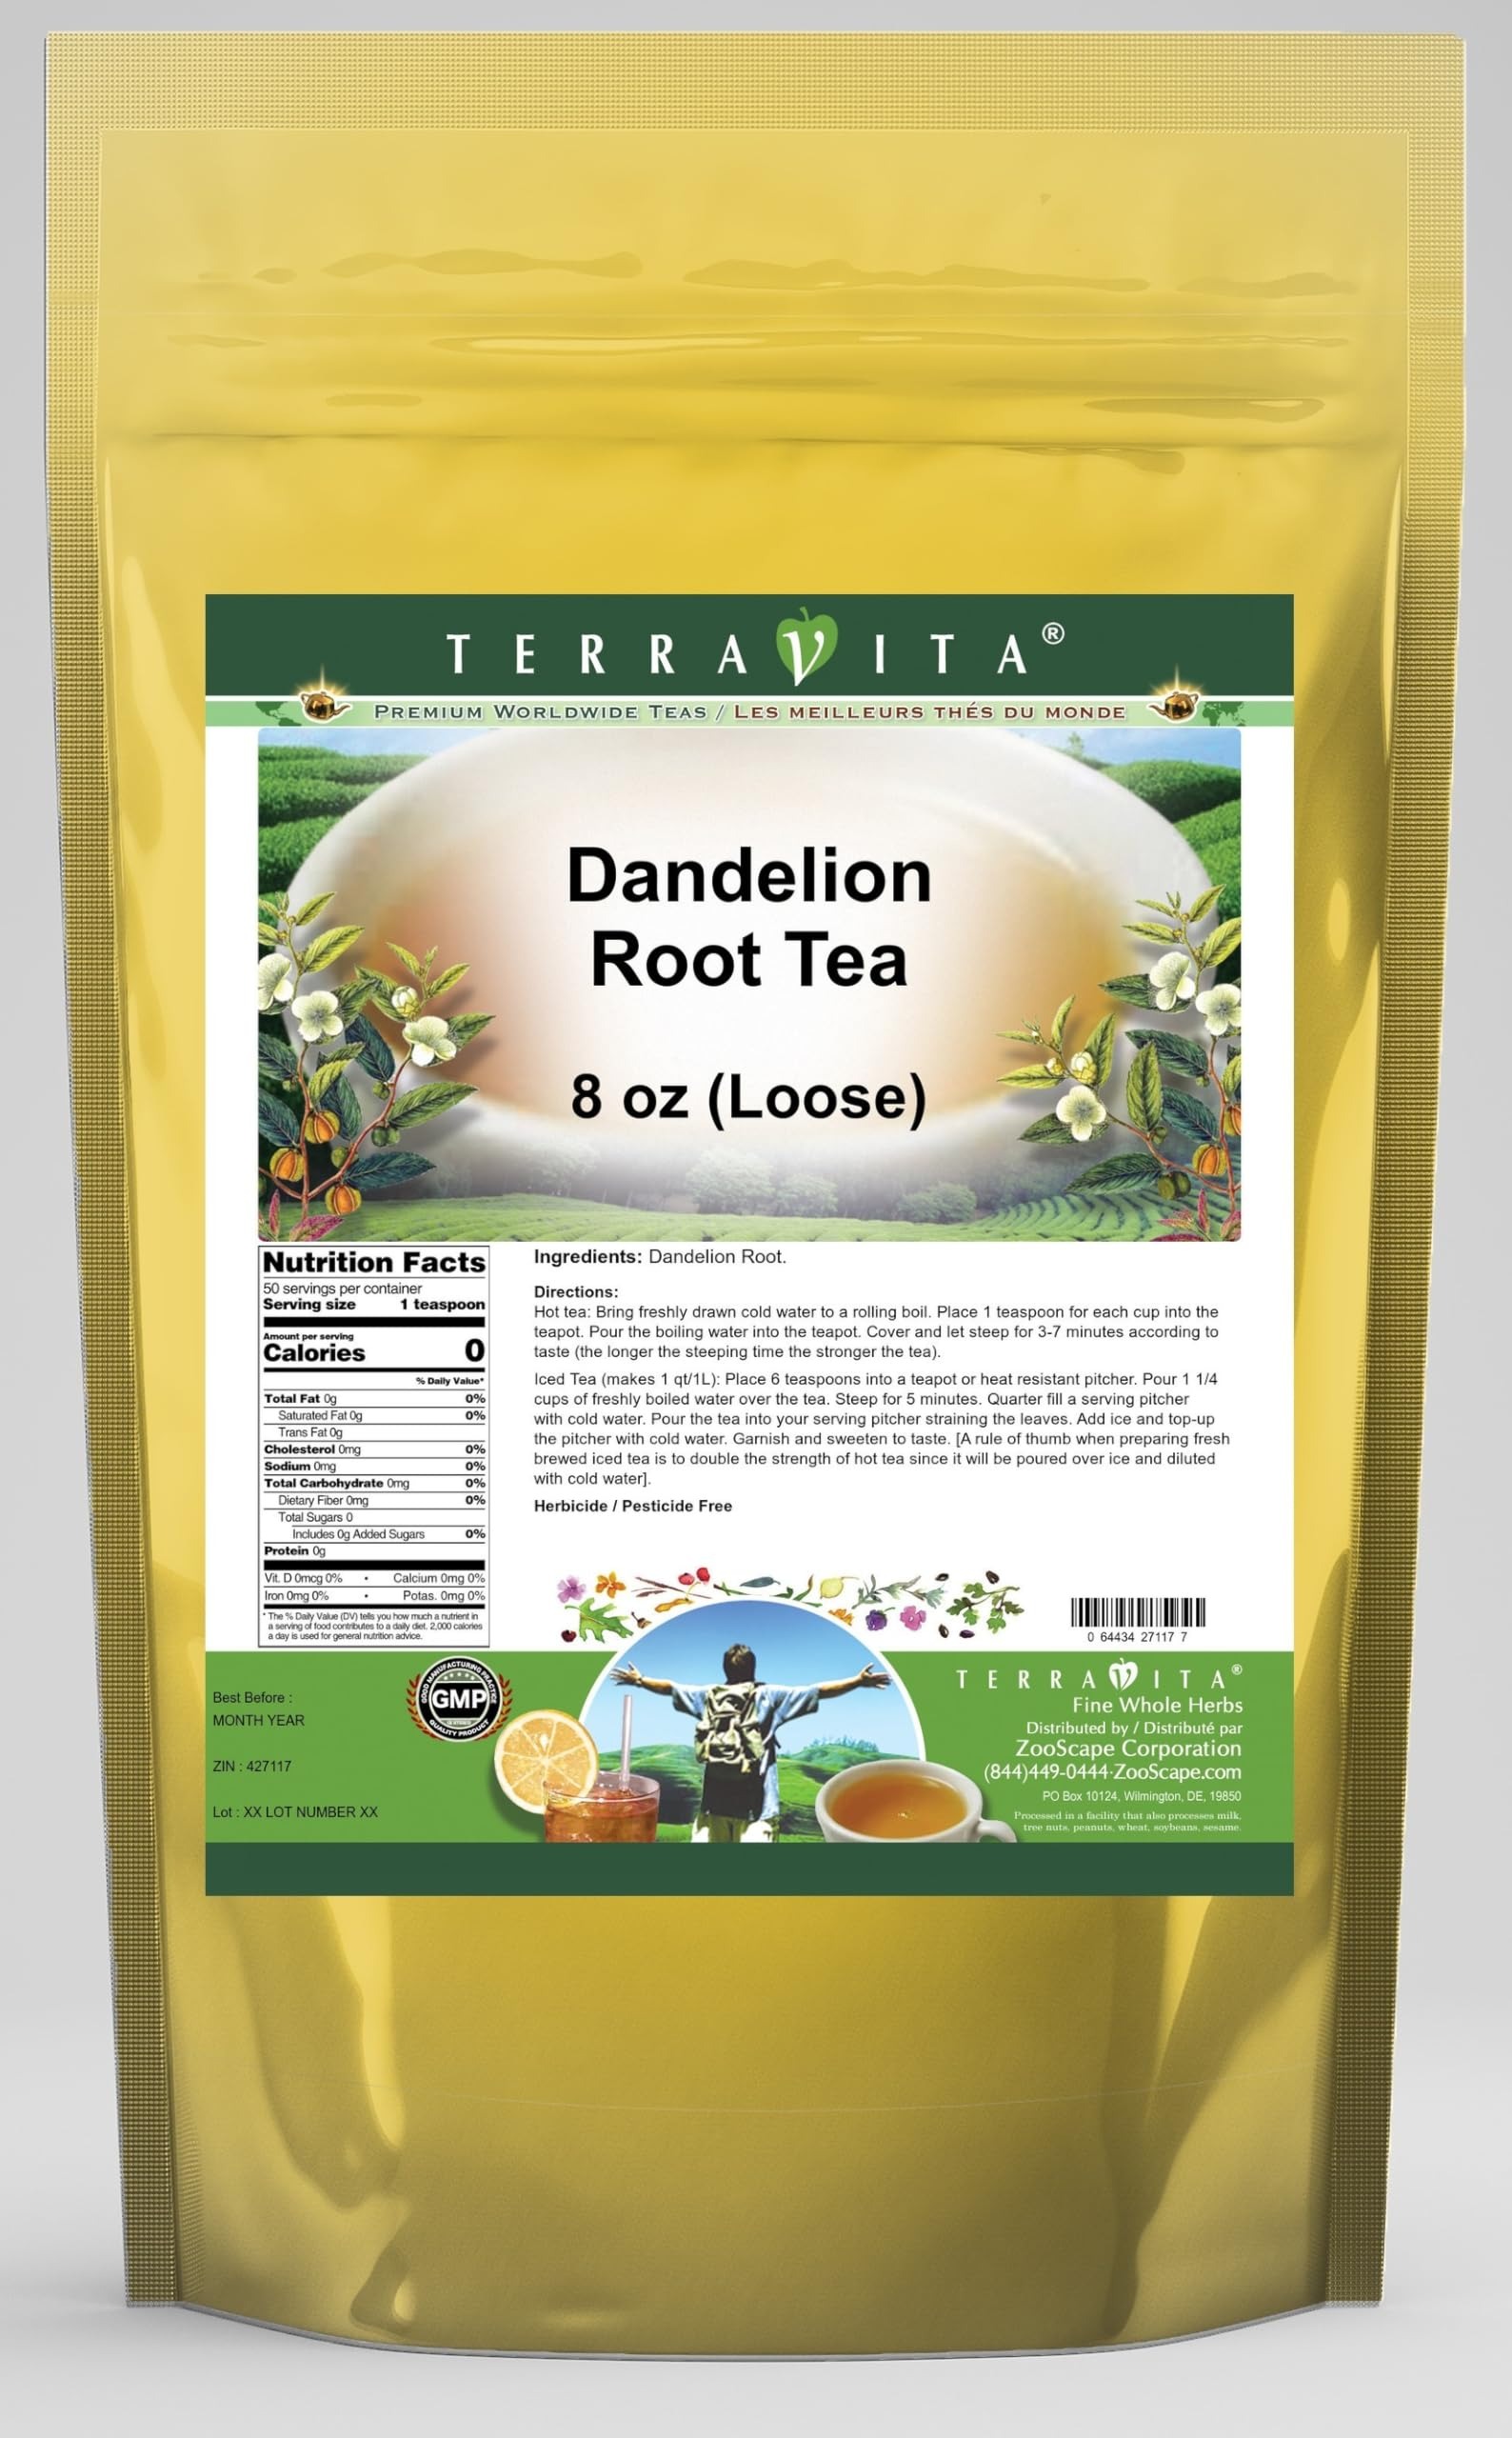
Item Name: Dandelion Root Tea (Loose) (8 oz, ZIN: 427117)
Bullet Point: Dandelion root is most often suggested for the liver. Dandelion root also protects the blood, can increase bile creation and fortifies the functionality of the spleen, pancreas, belly and kidneys.
Product Description: Dandelion root is most often suggested for the liver. Dandelion root also protects the blood, can increase bile creation and fortifies the functionality of the spleen, pancreas, belly and kidneys. - Enjoy the rich, full-bodied flavor of dandelion before or after meals for complete digestion!; Sprinkle on salads or meals for a creative way to get the natural health benefits of this popular herb! - Hot tea brewing method: Bring freshly drawn cold water to a rolling boil. Place 1 teaspoon for each cup into the teapot. Pour the boiling water into the teapot. Cover and let steep for 3-7 minutes according to taste (the longer the steeping time the stronger the tea). - Iced tea brewing method (to make 1 liter/quart): Place 6 teaspoons into a teapot or heat resistant pitcher. Pour 1 1/4 cups of freshly boiled water over the tea. Steep for 5 minutes. Quarter fill a serving pitcher with cold water. Pour the tea into your serving pitcher straining the leaves. Add ice and top-up the pitcher with cold water. Garnish and sweeten to taste. [A rule of thumb when preparing fresh brewed iced tea is to double the strength of hot tea since it will be poured over ice and diluted with cold water]. - ZooScape is proud to be the exclusive distributor of TerraVita teas, herbs and supplements in the United States, Canada and around the world. - Do not use Dandelion if you have an obstruction of the bowels or the bile duct. Check with your doctor before using Dandelion if you have any type of gallbladder problem. - Chances of any sort of allergic reaction are remote, but Dandelion has been known to cause heartburn.
Value: 8.0
Unit: Ounce

Price: 29.97